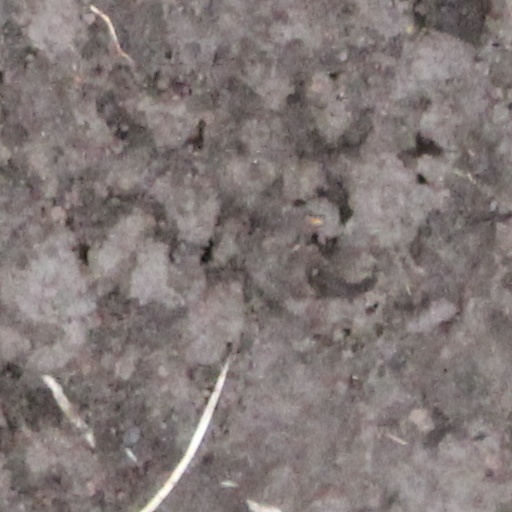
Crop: wheat